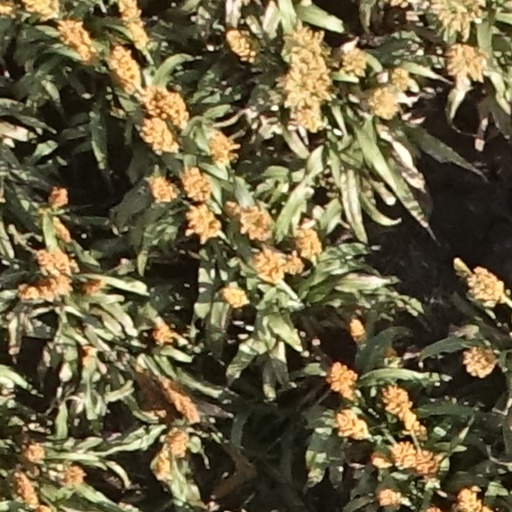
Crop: sorghum